Maid Marian

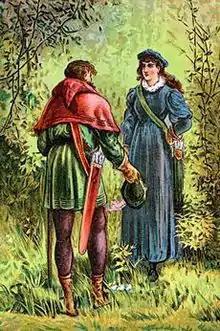
Robin Hood and Maid Marian (poster, c. 1880)

Maid Marian is the heroine of the Robin Hood legend in English folklore, often taken to be his lover. She is not mentioned in the early, medieval versions of the legend, but was the subject of at least two plays by 1600. Her history and circumstances are obscure, but she commanded high respect in Robin’s circle for her courage and independence as well as her beauty and loyalty. For this reason, she is celebrated by feminist commentators as one of the early strong female characters in English literature.